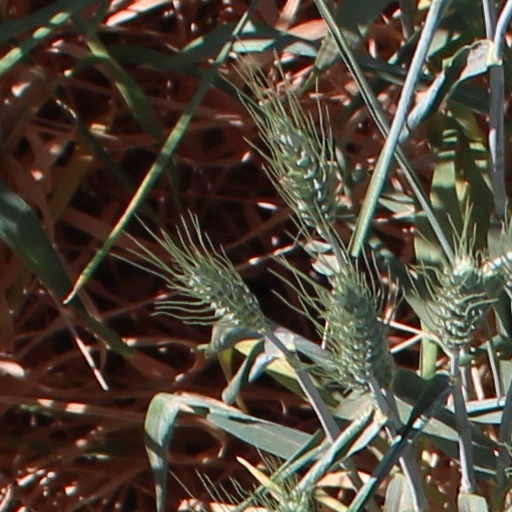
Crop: wheat